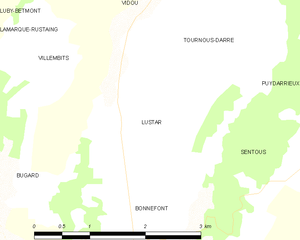
Carte des communes françaises
Lustar est une commune française située dans le département des Hautes-Pyrénées, en région Occitanie.